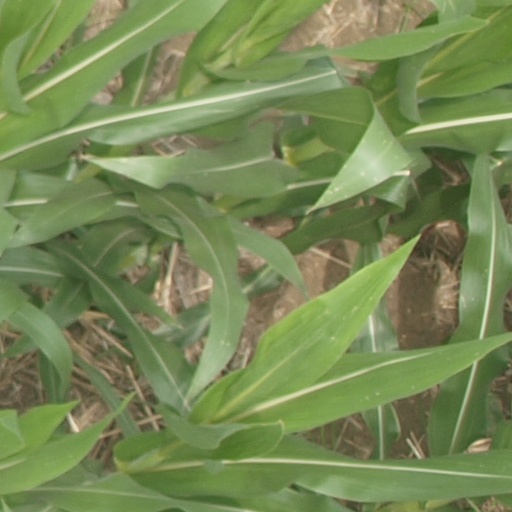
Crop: maize; corn